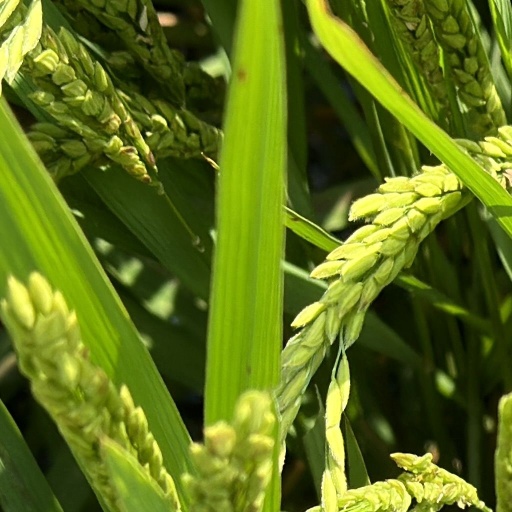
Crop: rice